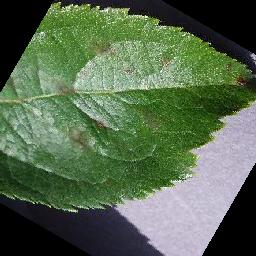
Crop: apple
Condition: scab